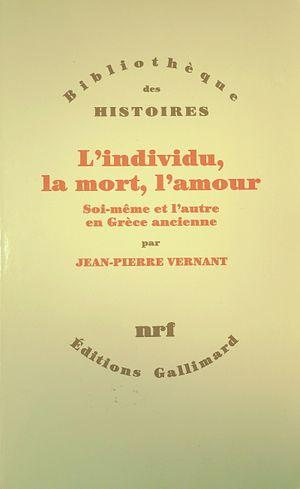
Jean-Pierre Vernant, né le 4 janvier 1914 à Provins et mort le 9 janvier 2007 à Sèvres, est un historien et anthropologue français, spécialiste de la Grèce antique, plus particulièrement de ses mythes, qui a été directeur d'études à l'École pratique des hautes études puis professeur au Collège de France.